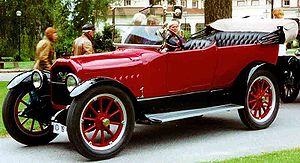
Peerless était un constructeur automobile américain.